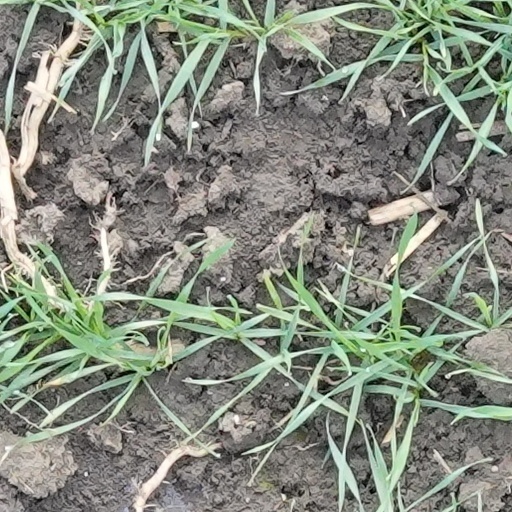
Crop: wheat